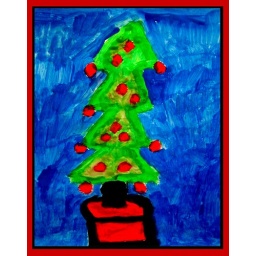
xmas tree in red pot